Simat de la Valldigna

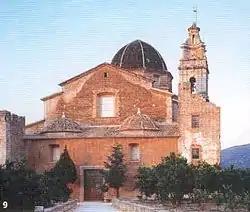
Monastery of Saint Mary of Valldigna

The most important monument of the village is the Monastery of Santa María de la Valldigna. It was founded in 1297 by James II of Aragon. Since the beginning, it was one of the most important monasteries of the Cistercian order. It was founded by the monks of Santes Creus in the Tarragona province. The whole Valldigna valley belonged to the monks, according to a royal order. The monastery was inhabited by monks until 1835, when a revolt in the Valldigna valley took place after the Ecclesiastical Confiscations of Mendizábal. After that, the monks were forced to abandon the monastery. Most of its goods and works of art were sold, plundered or destroyed. After decades of abandonment, many restorations projects are envisaged, and nowadays the monastery of Santa Maria de Valldigna is, according to the 57th article of the Statute of Autonomy of the Valencian Community, "the spiritual, historical and cultural temple of the ancient Kingdom of Valencia. It is as well a symbol of the grandeur of the Valencian people". The same article states that "the Generalitat Valenciana will recover, restore and preserve the monastery (...) a law from the Valencian Parliament will determine the destiny and usage of the monastery as a meeting point of all Valencians, and as a research center for the recovery of the Valencian Community history".